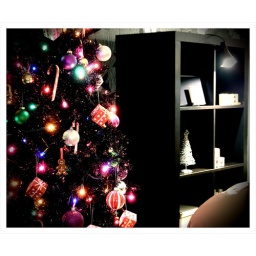
This is the third Christmas tree in my house - the living room one.